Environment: real
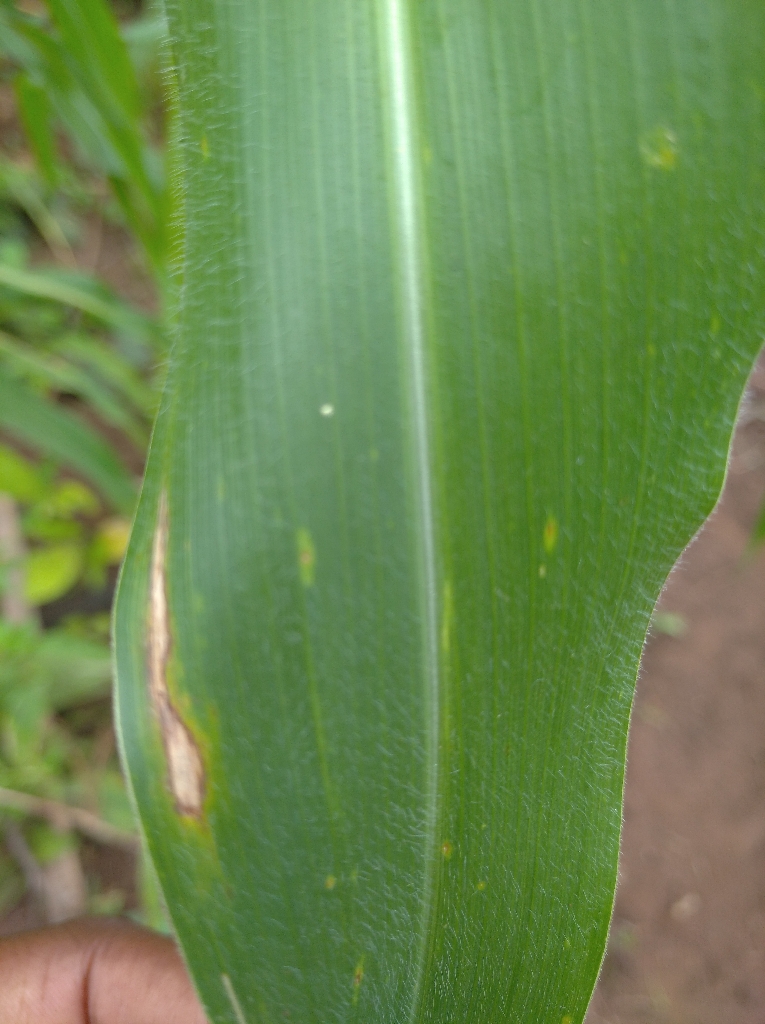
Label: northern_corn_leaf_blight